Daewoo Express

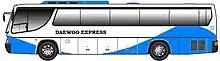
Side view of a typical Daewoo Express bus

Daewoo City Bus was the first environmental and technological revolution in the urban transport sector within Pakistan. The buses were introduced with more advanced and powerful engines with TECHO monitoring systems in 1999. Air conditioning, announcement system and stopping signals were introduced. Since 1998, the city bus service has operated four routes within the city covering all the localities while one suburban route operated for Sheikhupura.